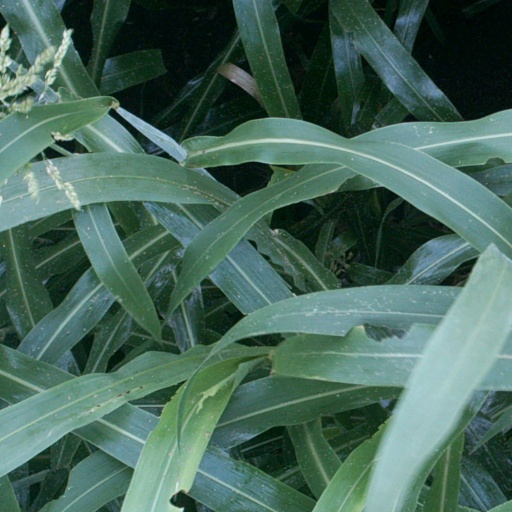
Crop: sorghum